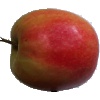
Label: apple_pink_lady